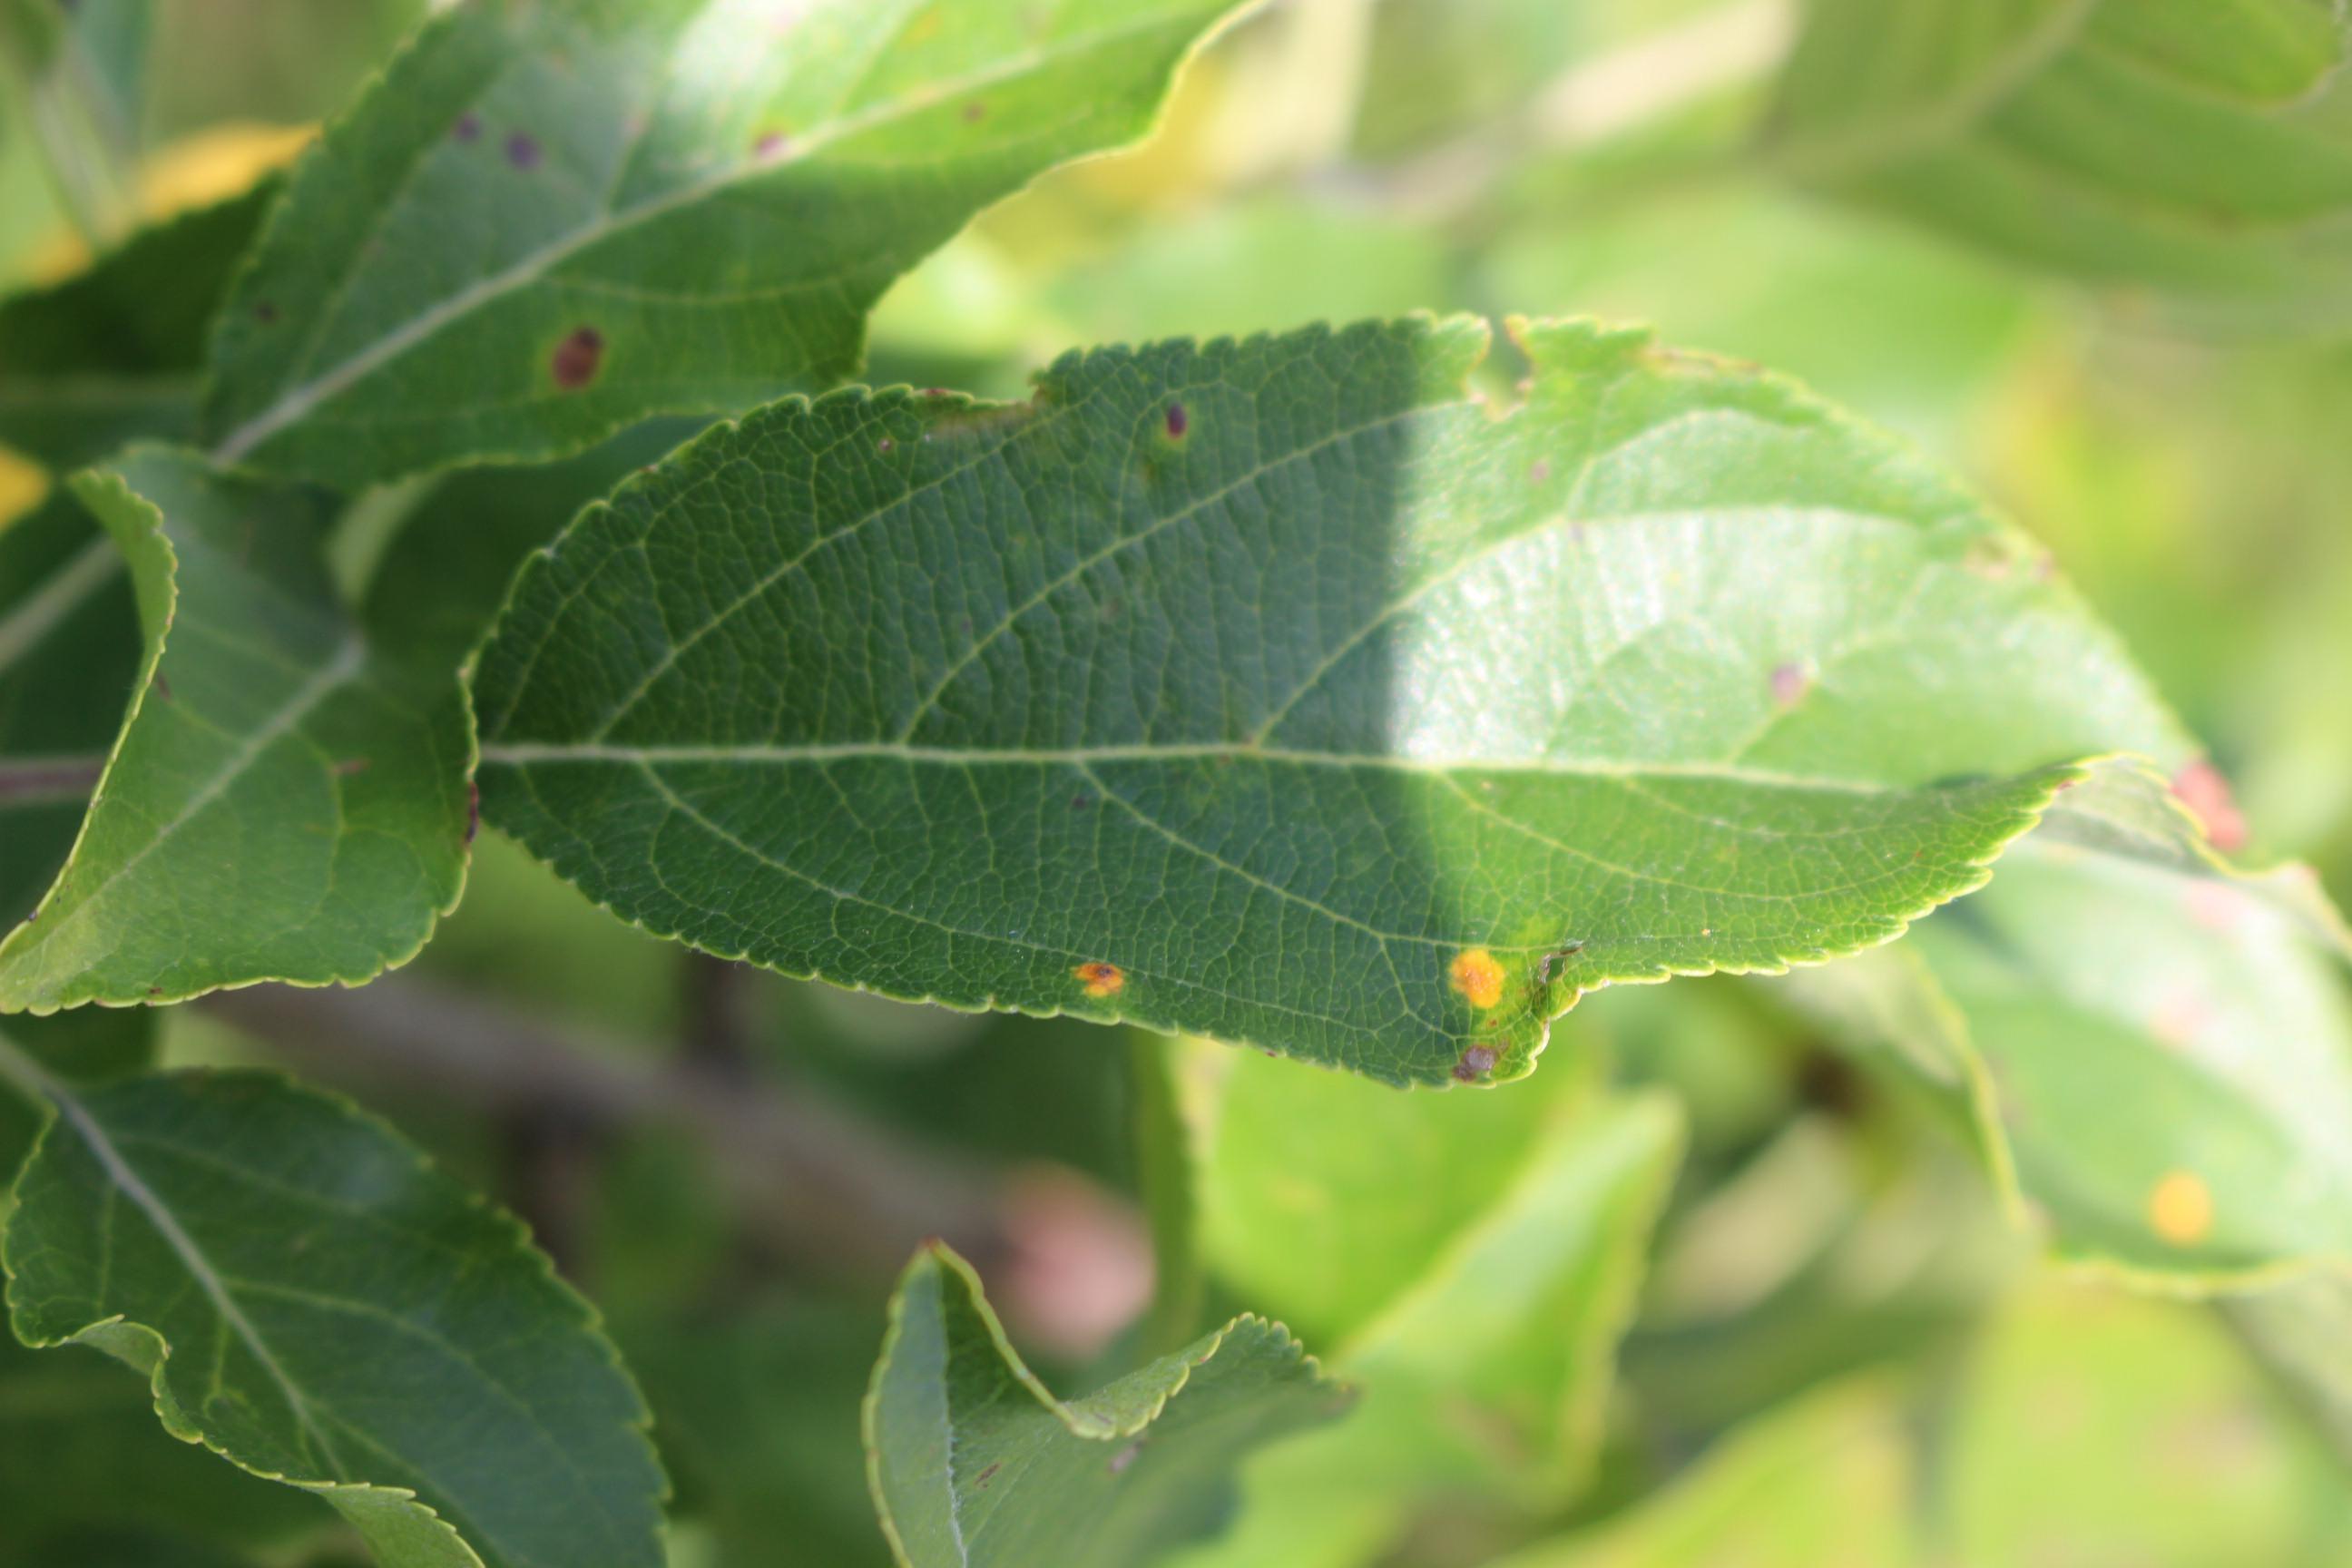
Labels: rust